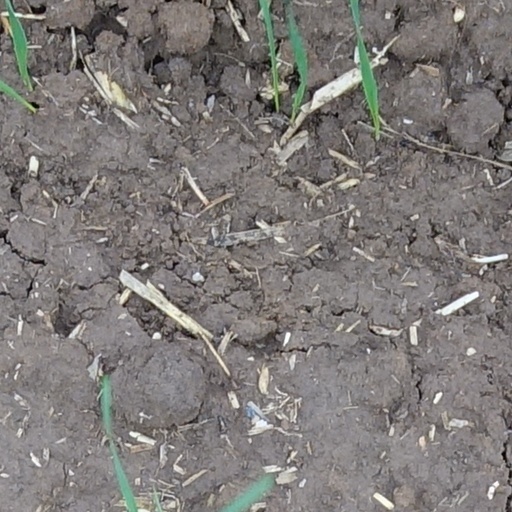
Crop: wheat